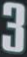
Number: 3